Falkland Palace

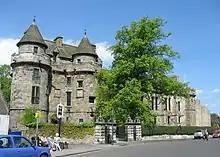
Falkland Palace, entrance façade

Amidst the building works and renovations, the Scotland court regularly went to Falkland, and in December 1538 and 1540 new velvet and satin gowns were packed in a canvas bag and sent to Falkland as gifts for the Queen's ladies in waiting. A new green satin gown and shirts were sent for Senat, the Queen's fool. In February 1539 one of Mary of Guise's French courtiers, Marie Pieris, married Lord Seton by handfasting. The French apothecary was also at Falkland on that day. James V held a tournament at Falkland on or around May Day 1539.